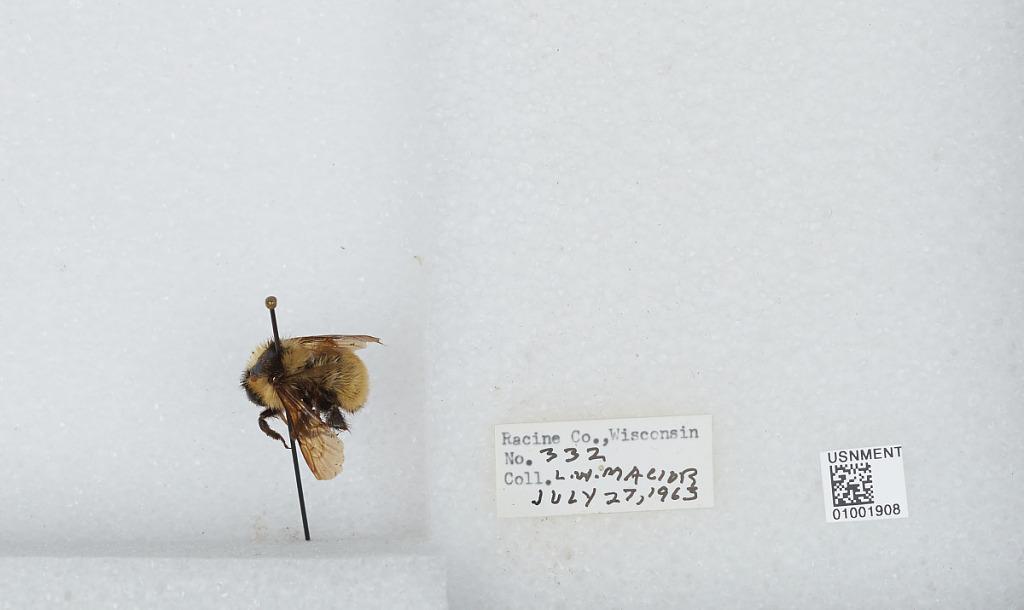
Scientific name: Bombus (Fervidobombus) fervidus fervidus (Fabricius)
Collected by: L. Macior
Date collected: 1963-7-27
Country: United States
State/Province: Wisconsin
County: Racine
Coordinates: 42.78, -87.76